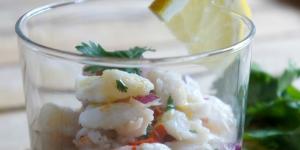
ceviche de bacalao y langostinos